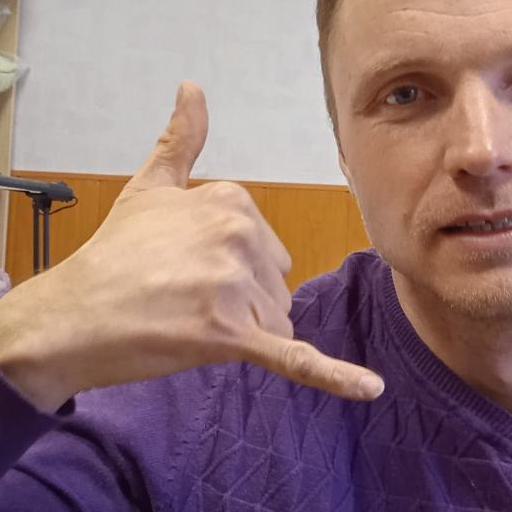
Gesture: call